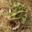
Label: frog